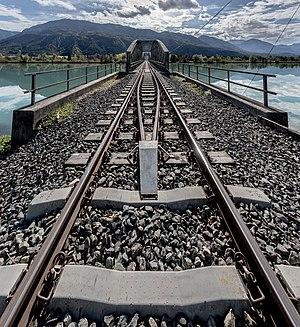
Un pont ferroviaire, ou pont-rail, est un pont construit pour supporter une ligne de chemin de fer et permettre le passage de trains.